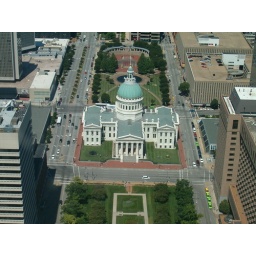
I especially love the three lined up green cars in the bottom right corner.